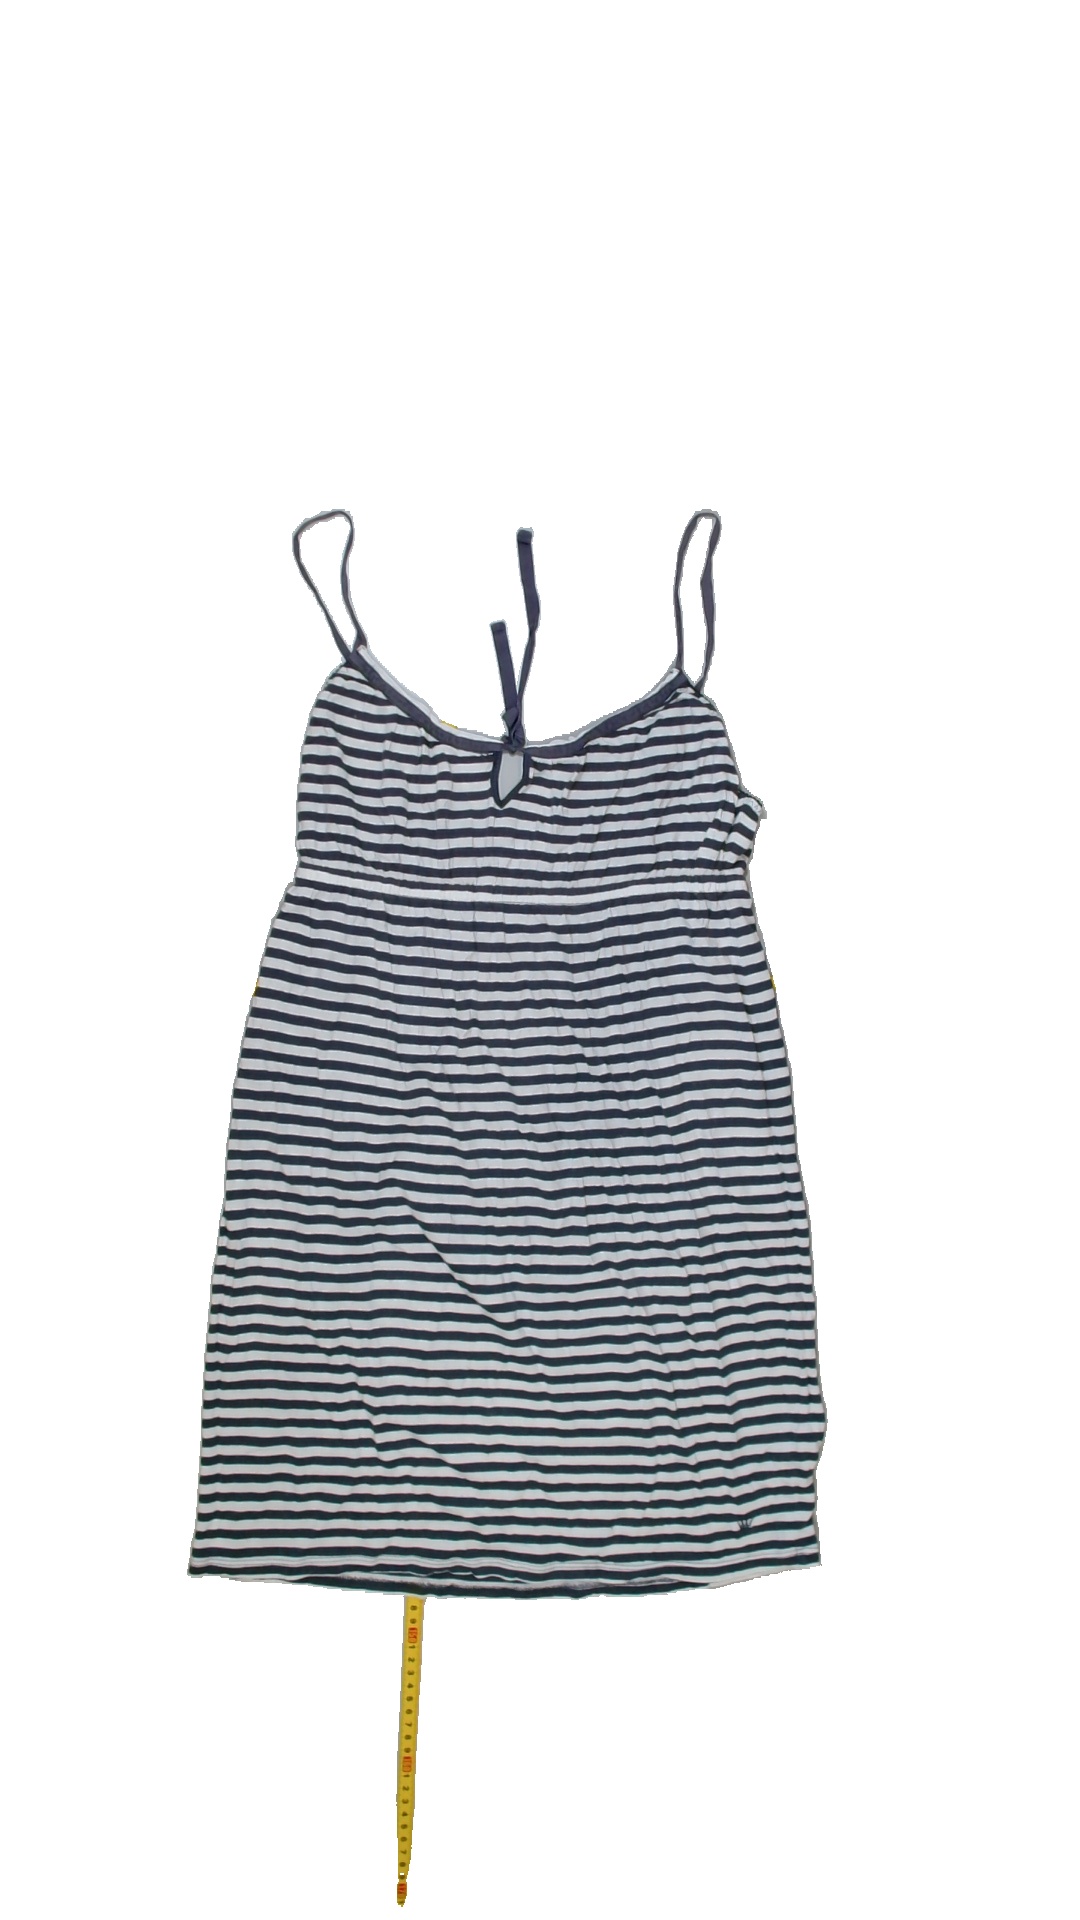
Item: Tunic (Ladies)
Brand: Not Applicable
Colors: White, Purple
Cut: C-collar, Loose
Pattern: Striped
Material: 100%viscose
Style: No trend
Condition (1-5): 2
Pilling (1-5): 4
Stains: Yes
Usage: Export
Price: <50